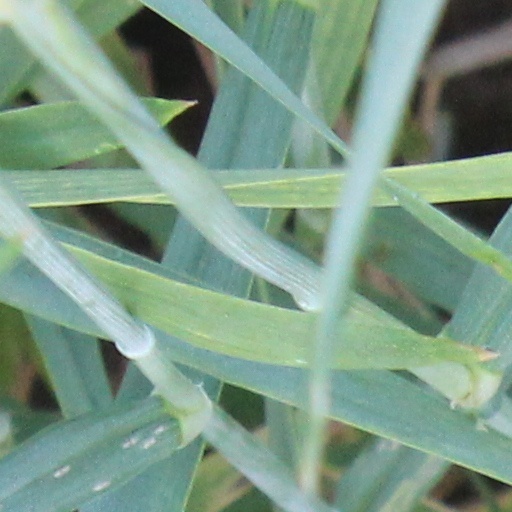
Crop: wheat